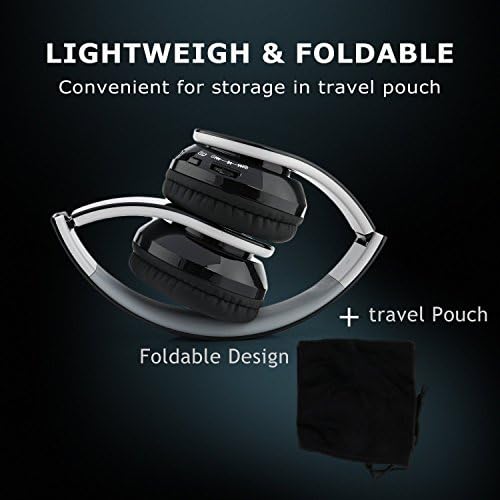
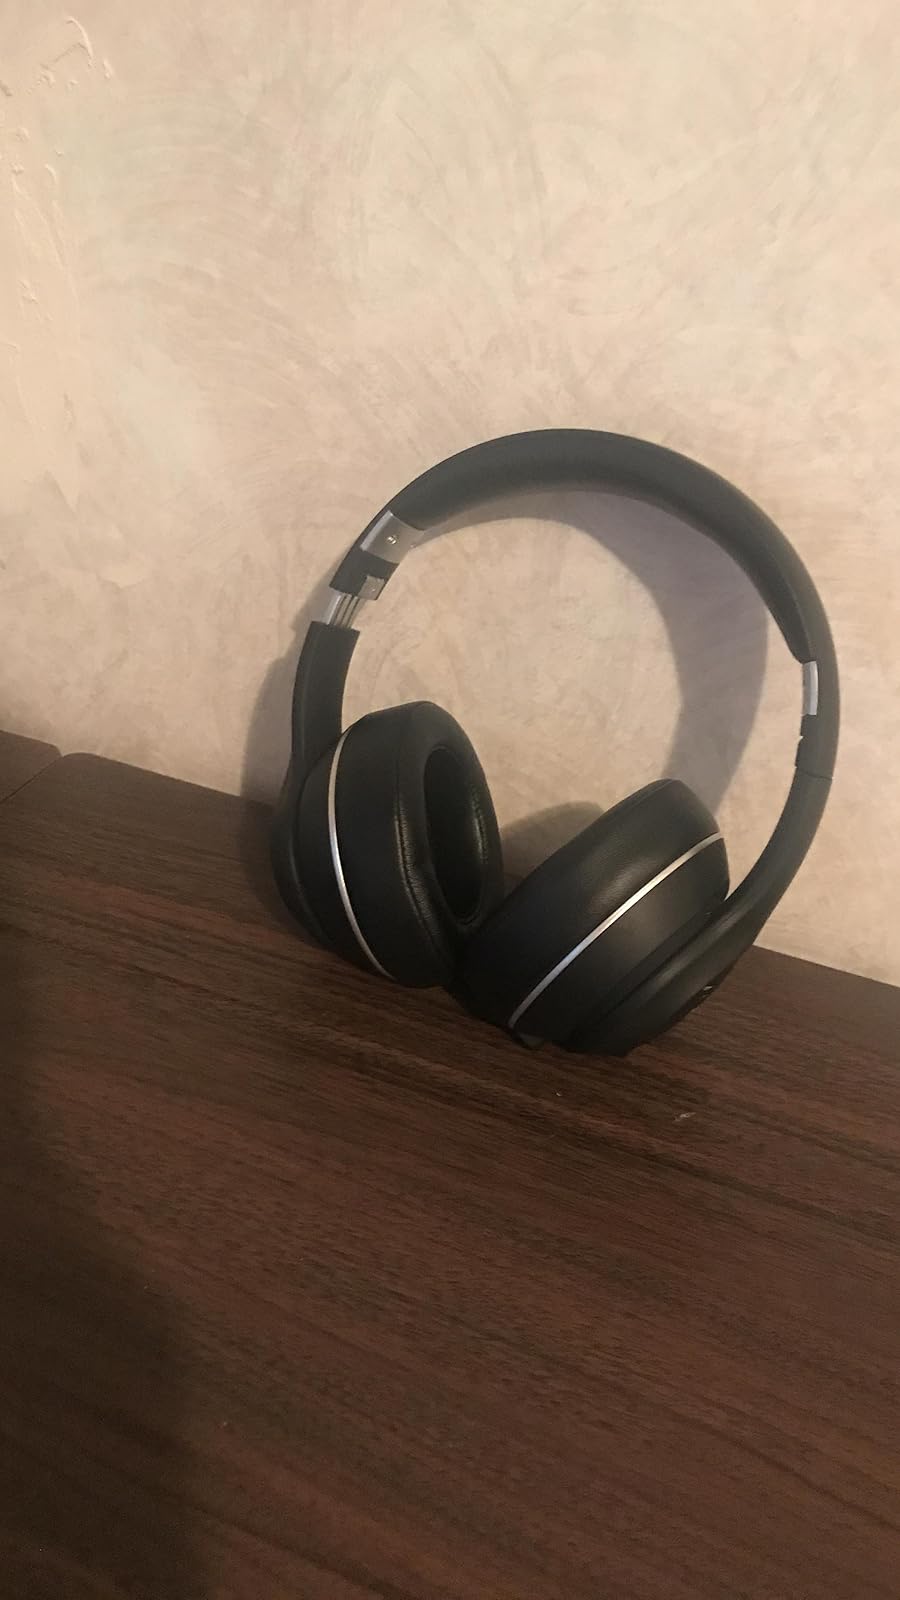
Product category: headphones
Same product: no